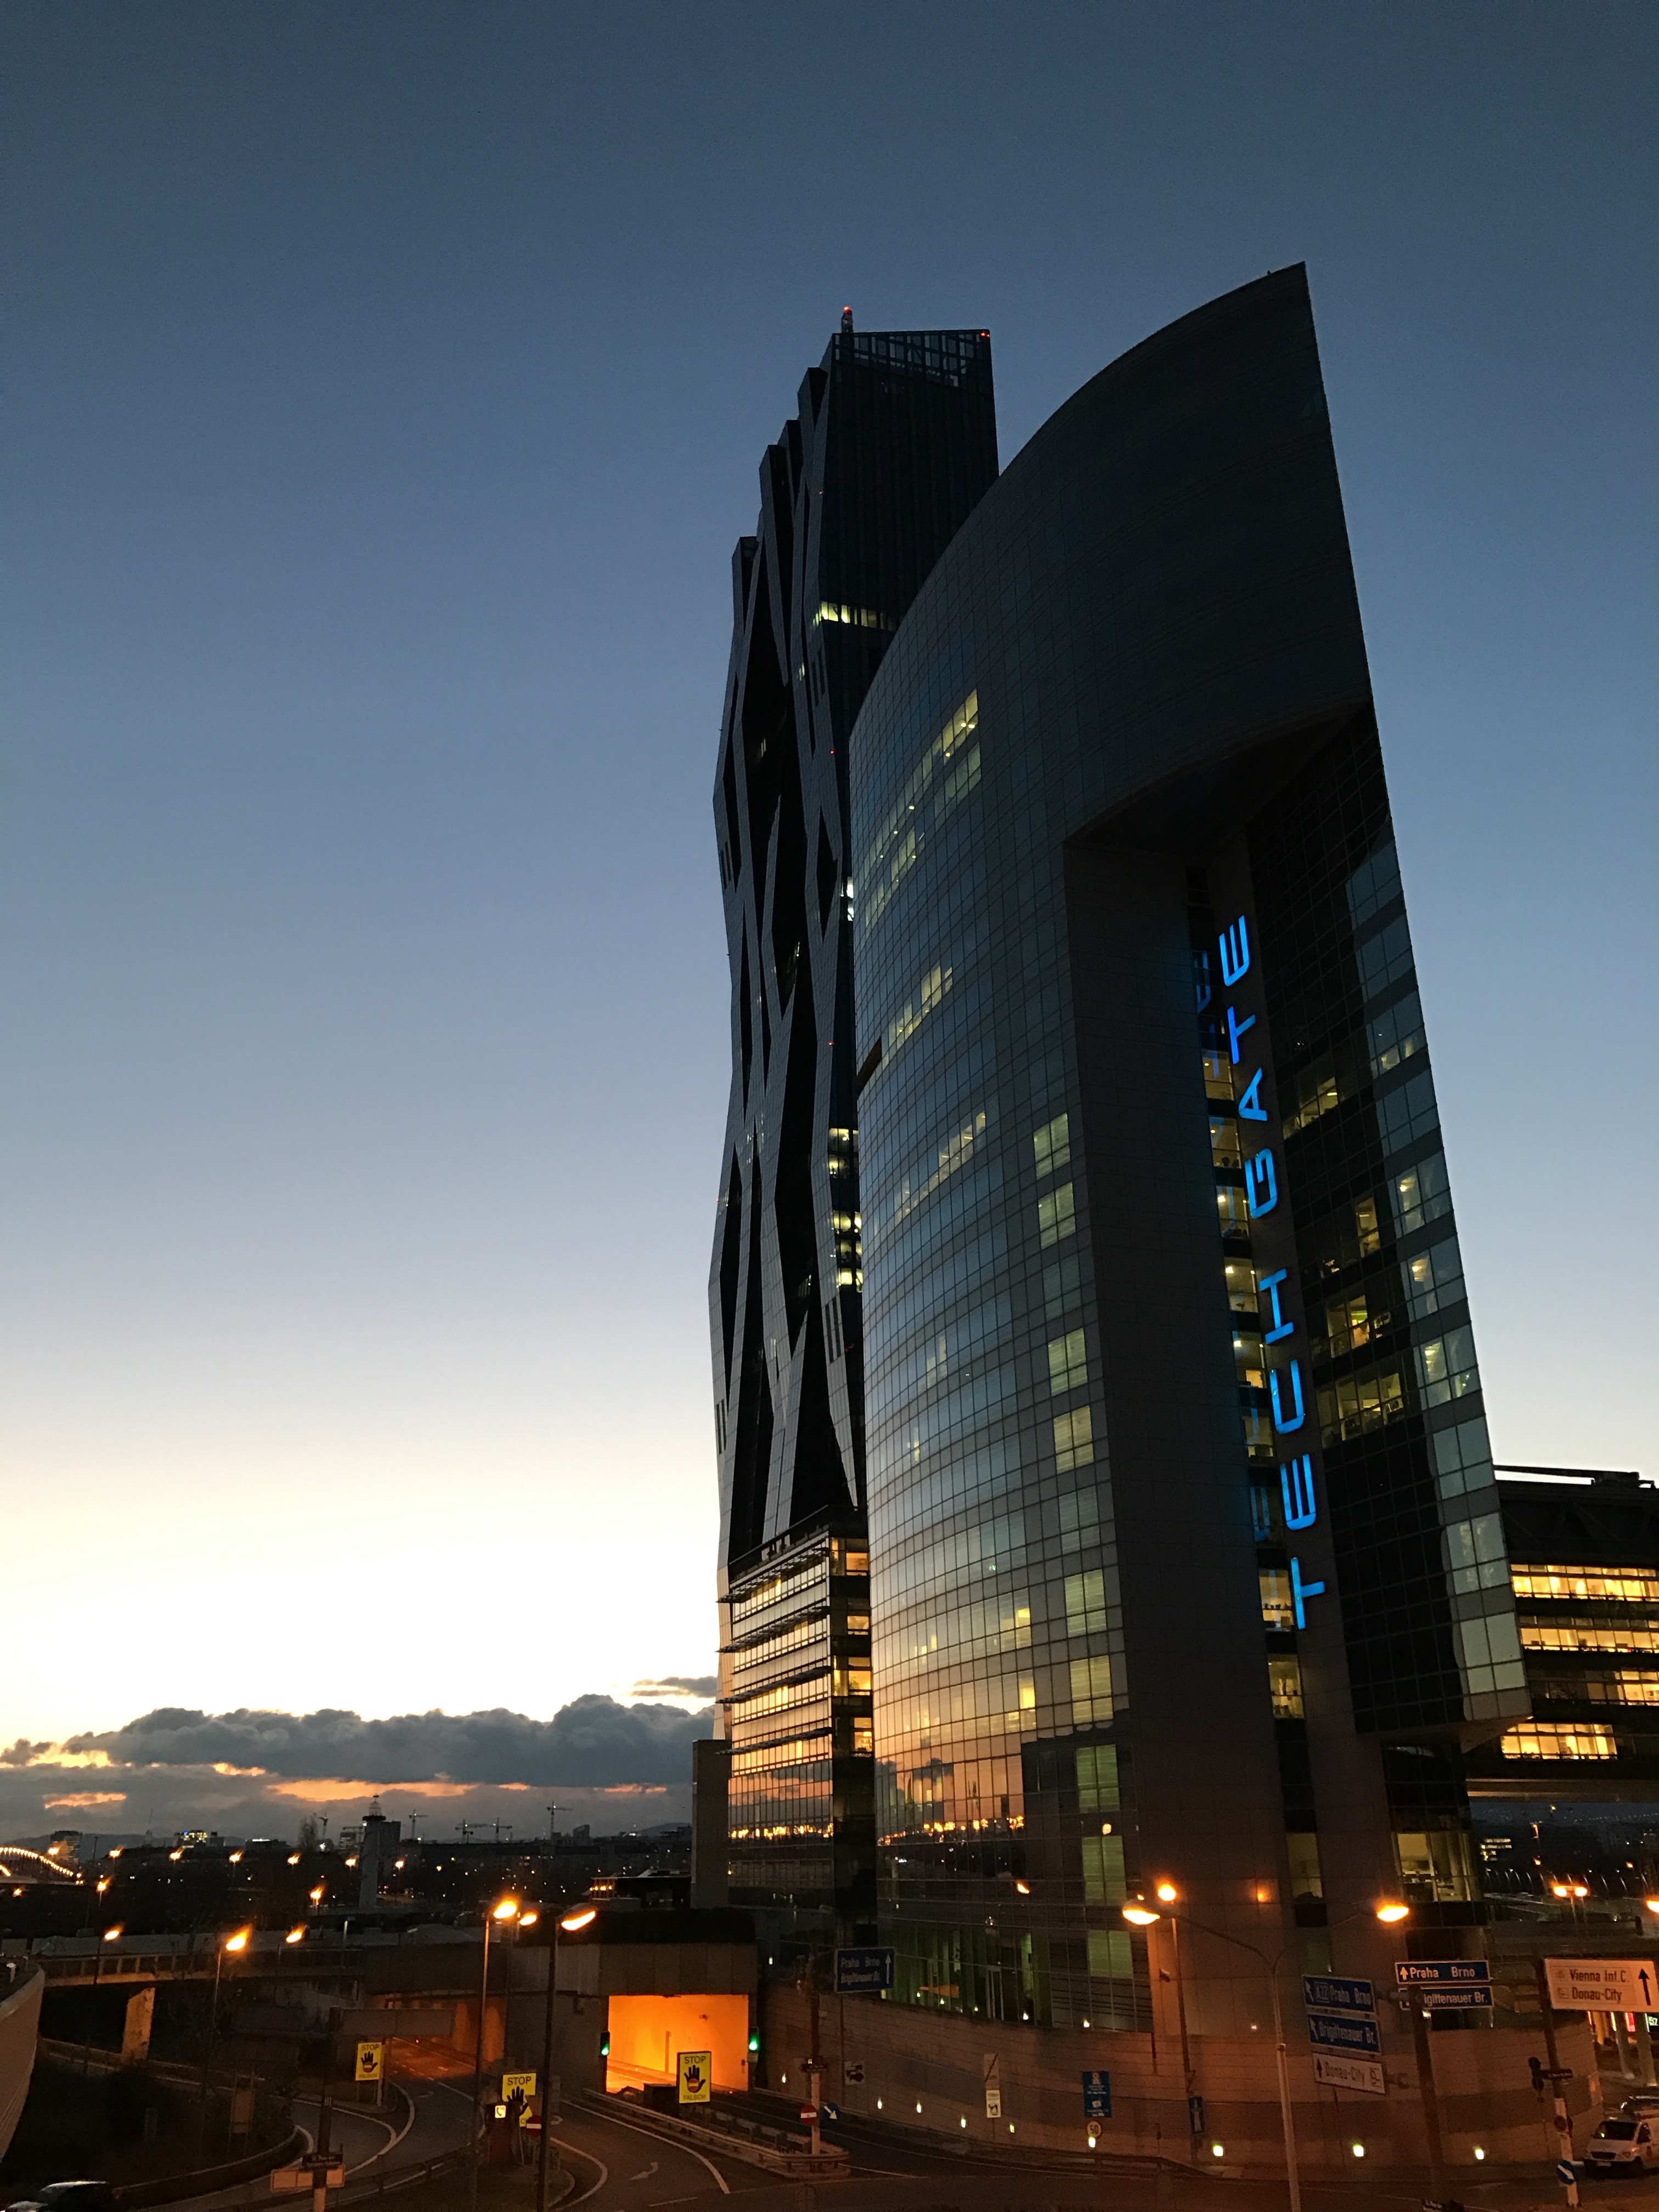
architecture, skyline, night, city, skyscraper, cityscape, downtown, dusk, evening, reflection, tower, landmark, tower block, metropolis, urban area, human settlement, metropolitan area